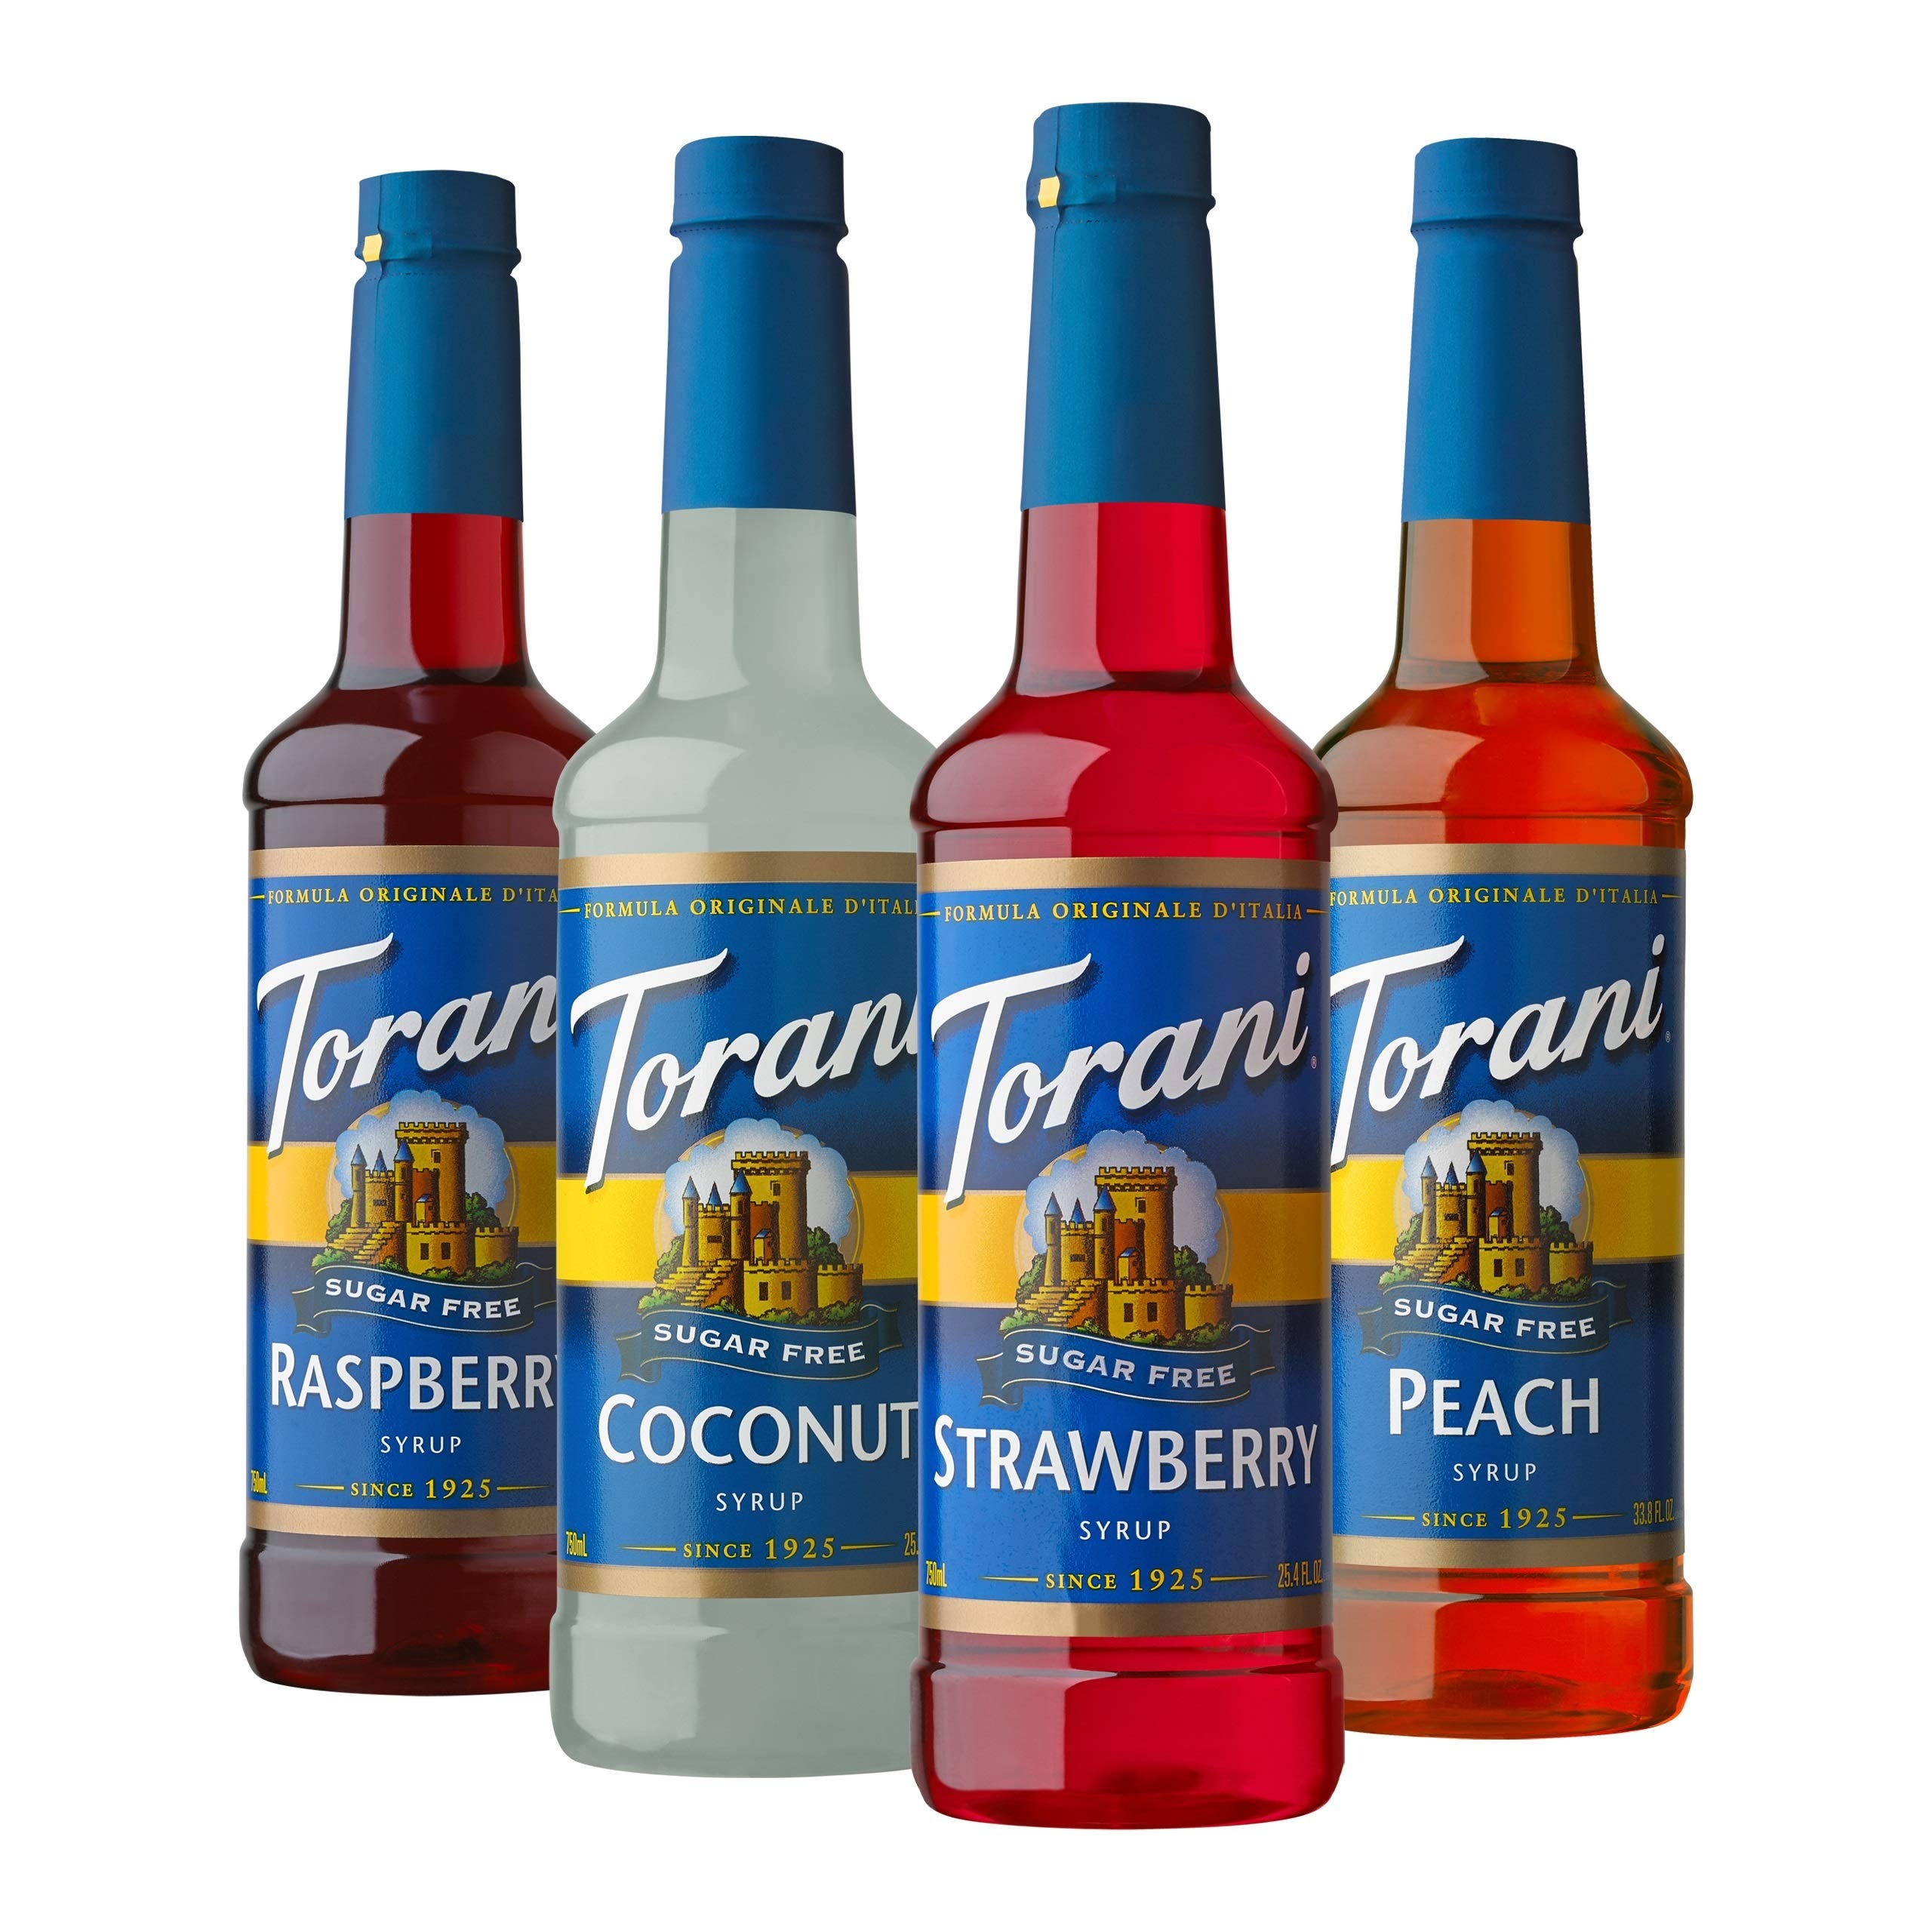
Item Name: Torani Sugar Free Syrup, Soda Flavors Variety Pack, 25.4 Ounce (Pack of 4)
Bullet Point 1: This selection of sugar free, zero calorie syrups are ideal for Italian sodas, flavored iced teas and lemonades; Includes one 24.5 ounce bottle each of Strawberry, Peach, Coconut and Raspberry
Bullet Point 2: Crafted with cold-filtered water, natural flavors and no sugar, our Sugar Free syrups are naturally fat free; Zero calories, zero sugar, zero carbs, keto-friendly, gluten free and kosher
Bullet Point 3: From caramel to vanilla to pumpkin spice to lavender and everything in between, our syrups and sauces help you create delicious beverages
Bullet Point 4: Perfect for flavored teas, lemonade, smoothies, energy drinks, refreshers, boba tea, water enhancers, Italian soda, coffee, lattes, cocktails and mocktails, snow cones, sparkling water, yogurt, overnight oats and more
Bullet Point 5: Founded in San Francisco in 1925 with handwritten family recipes brought home from Italy, Torani now crafts over 100 tantalizing flavors to help you embrace your inner flavorista
Value: 101.6
Unit: Fl Oz

Price: 35.99